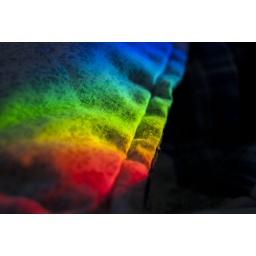
Prisms hanging in a bedroom window created this on the blanket.